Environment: real
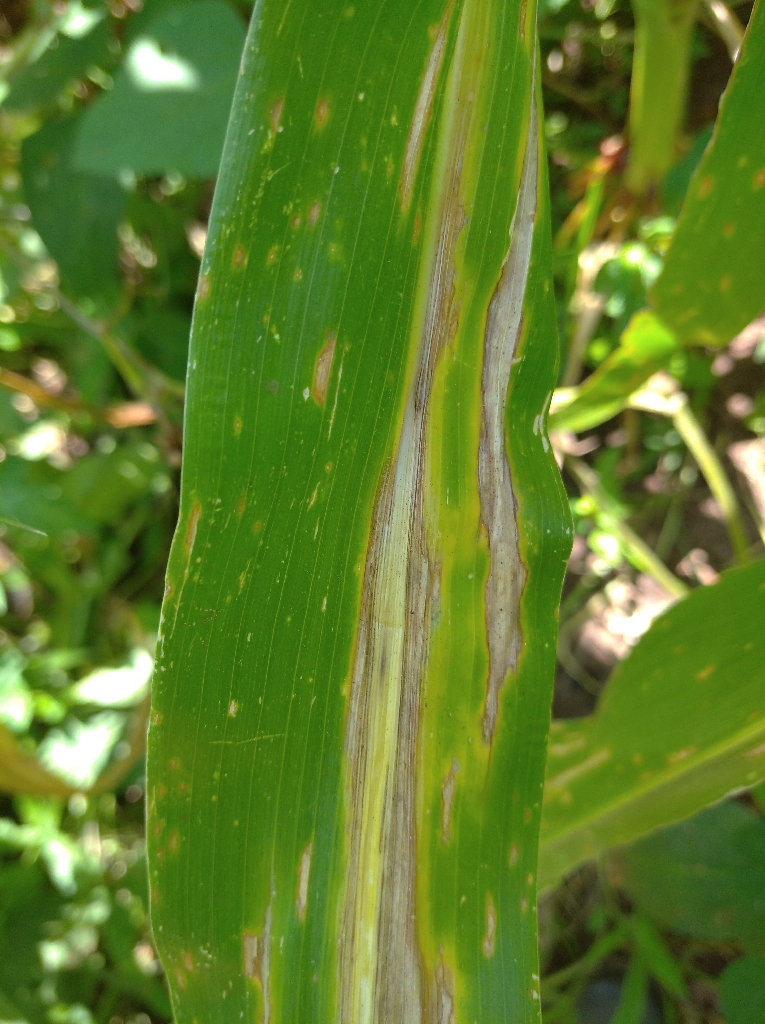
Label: northern_corn_leaf_blight